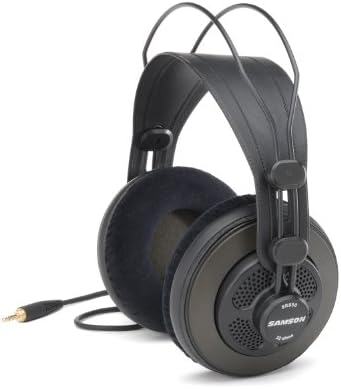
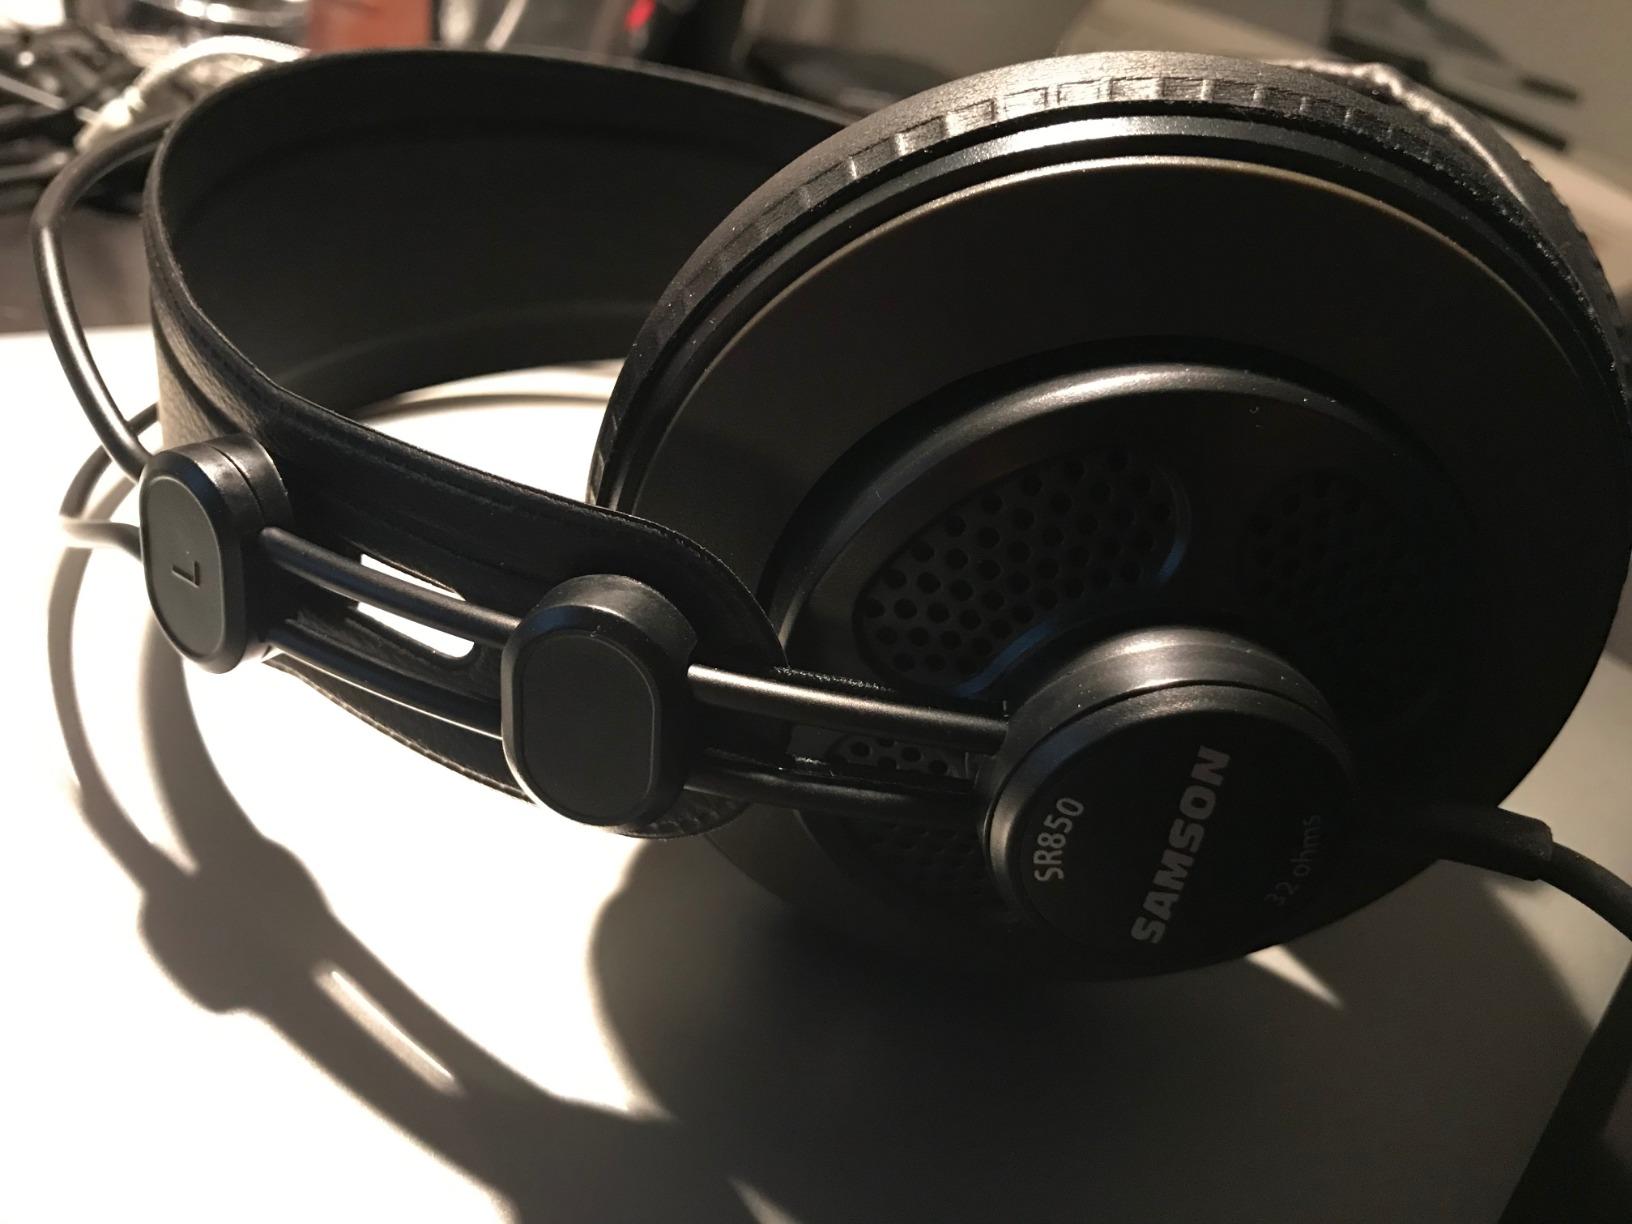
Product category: headphones
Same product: yes